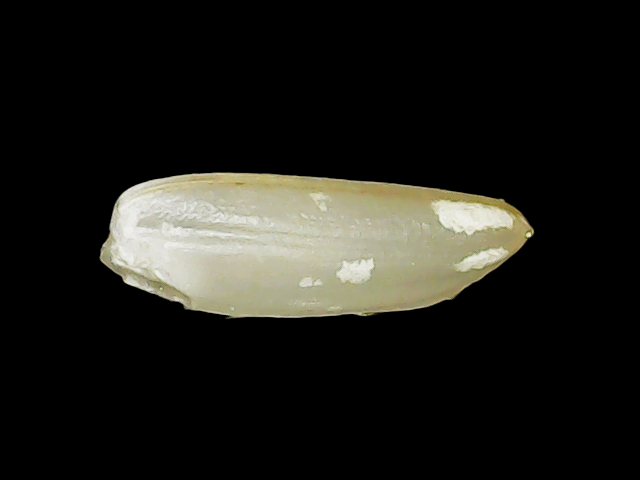
Rice variety: Binadhan12